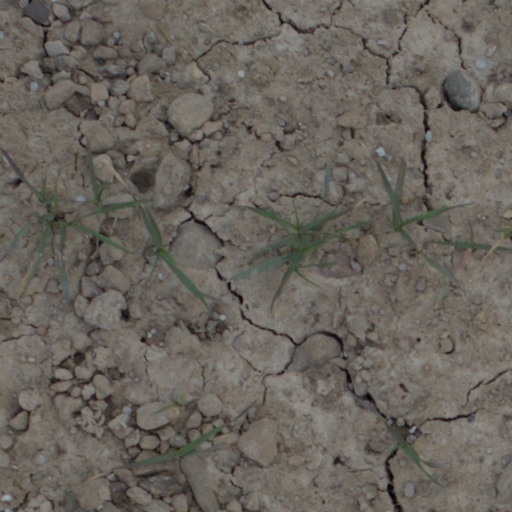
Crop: wheat